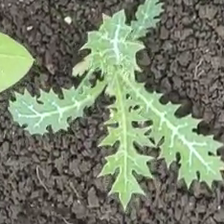
Weed species: Bilayat_(Mexicana_Argemone)